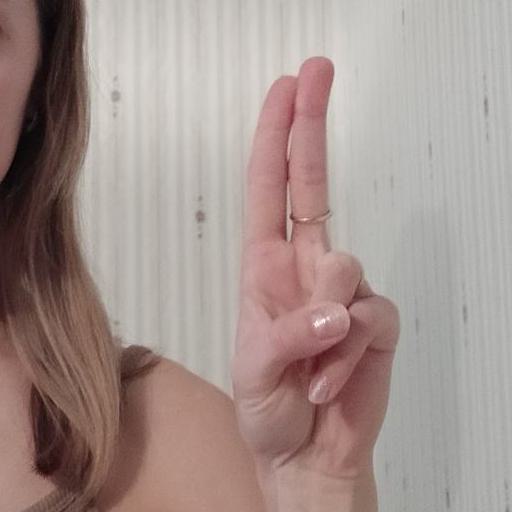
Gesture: two_up